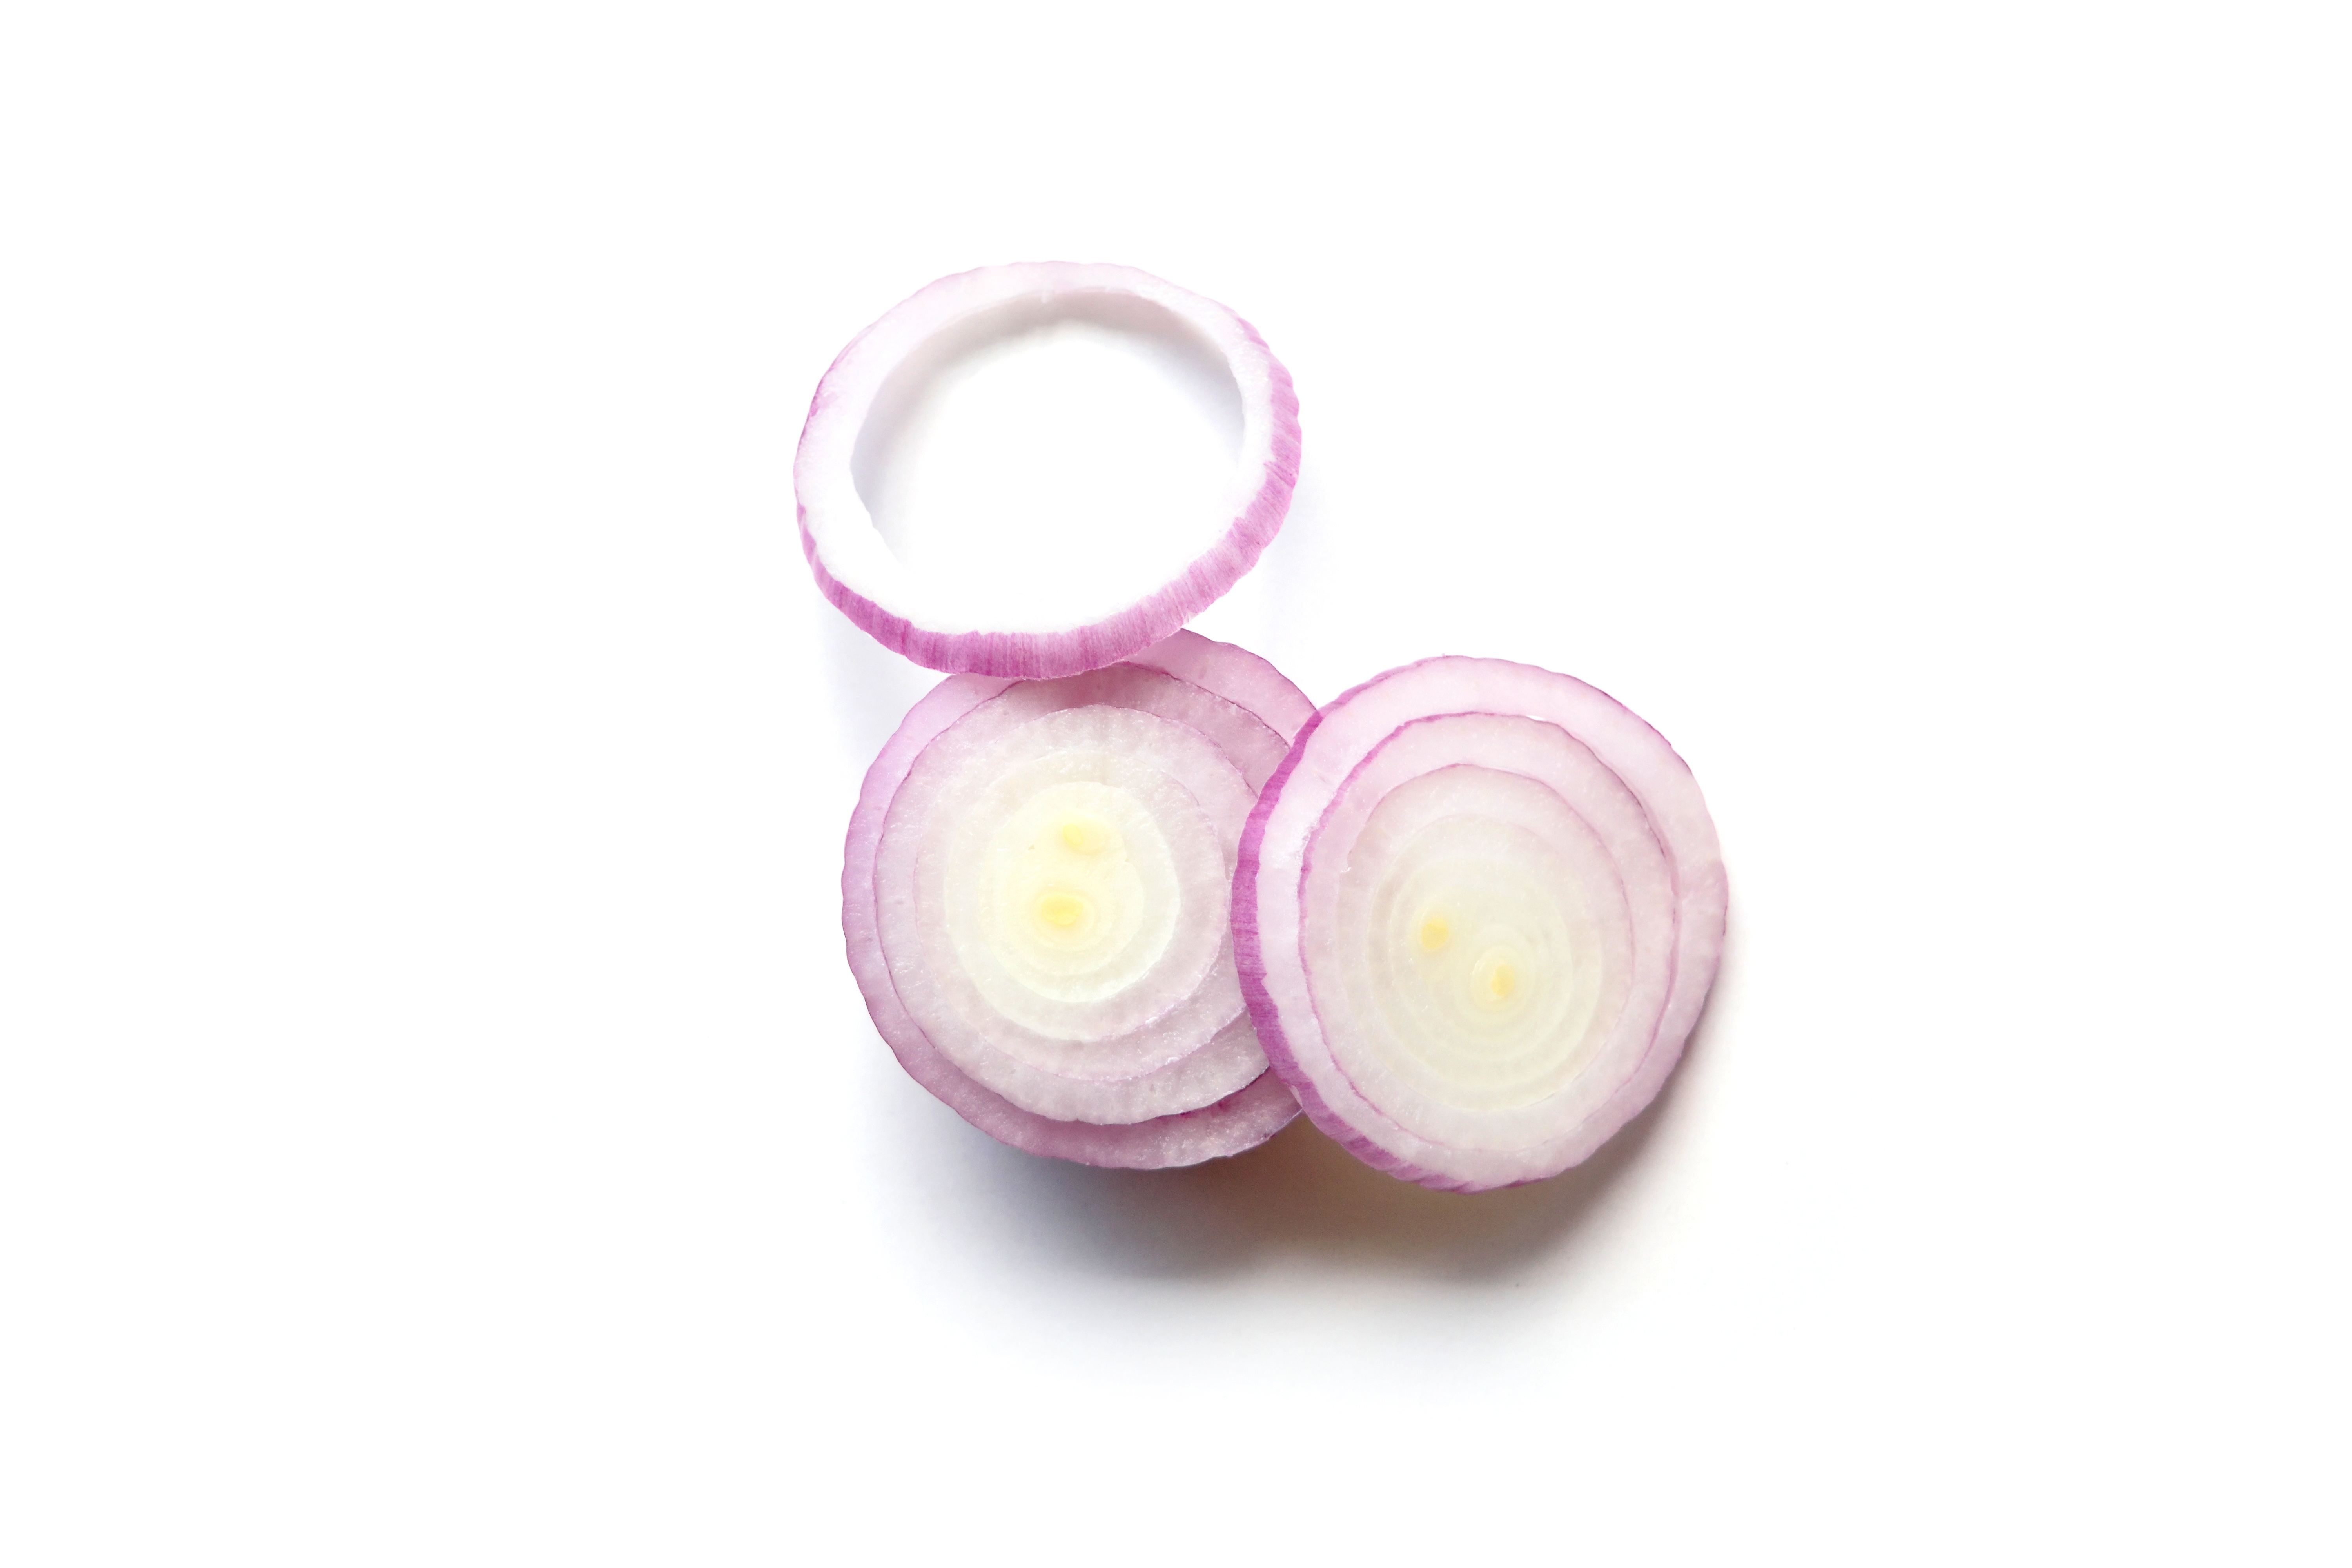
hand, petal, finger, food, ingredient, produce, kitchen, pink, lighting, onion, eye, organ, aromatic, fashion accessory